Bendale

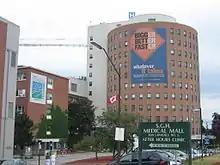
The general campus of the Scarborough Health Network is located in Bendale.

Landmarks in the area include Scarborough Health Network, General Campus at Lawrence and McCowan. The Scarborough Museum is located at Brimley north of Lawrence.